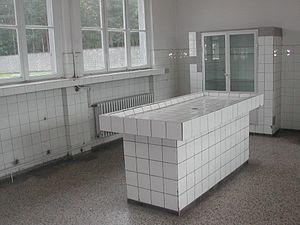
C'est dans le cadre du festival de musique électronique et de musique techno, le Teknival de Carnoët baptisé Tek' Noz 2005, qui se déroule du 24 au 27 juin 2005, que naît l'affaire Mathilde Croguennec. Lors de la première rave party internationale autorisée par les pouvoirs publics en France, Mathilde Croguennec sera retrouvée morte, assassinée, sur le site du festival sur les communes de Carnoët et de Plourac'h dans les Côtés d'Armor en Bretagne, où 40 000 festivaliers se retrouvaient dans une zone champêtre et forestière de 60 hectares réquisitionnée pour cette occasion.1 000 gendarmes sont dépêchés sur place pour assurer la sécurité des biens et des personnes.